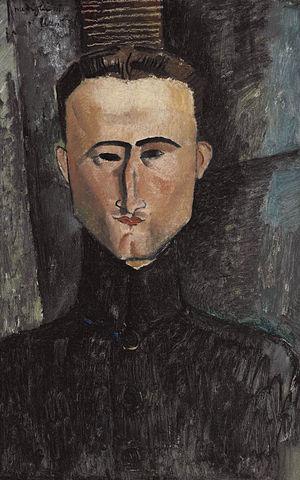
André Rouveyre, né le 29 mars 1879 dans le XVIIᵉ arrondissement à Paris et mort le 18 décembre 1962 à Barbizon, est un écrivain, journaliste, dessinateur de presse et caricaturiste français.